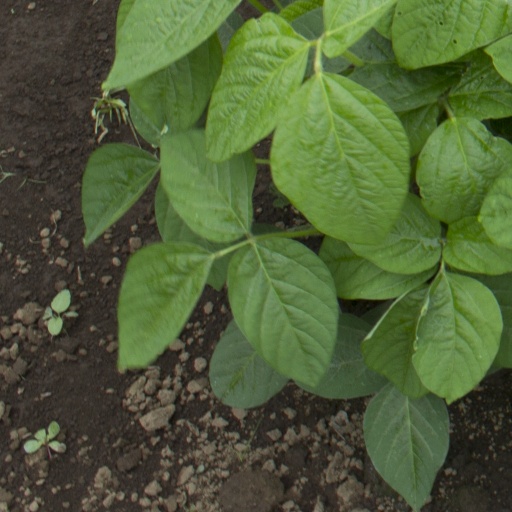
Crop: soybean